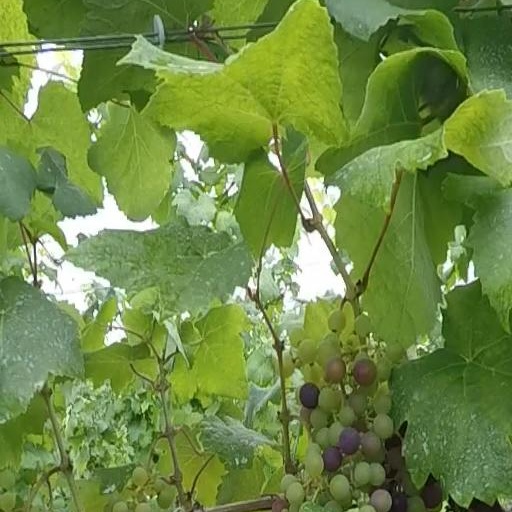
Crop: grape